2014 Indianapolis 500

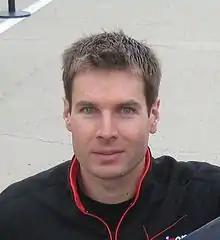
Will Power led the speed chart on Opening Day.

Seven drivers took part in the annual Rookie Orientation Program. The official rookie test consisted of three phases (10 laps at 200–205 mph, 15 laps at 205–210 mph, and 15 laps at over 210 mph). Six of the seven drivers passed all three phases. Sage Karam passed only the first two phases due to mechanical problems. The drivers completed 622 laps without incident. Kurt Busch, who completed a refresher test on April 29, returned to the track for more practice time. He completed 180 laps, and also took part in pit stop practice.